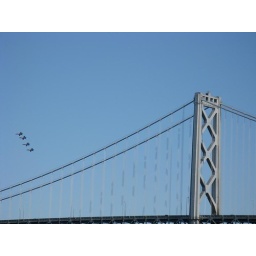
blue angels in formation over bay bridge 4